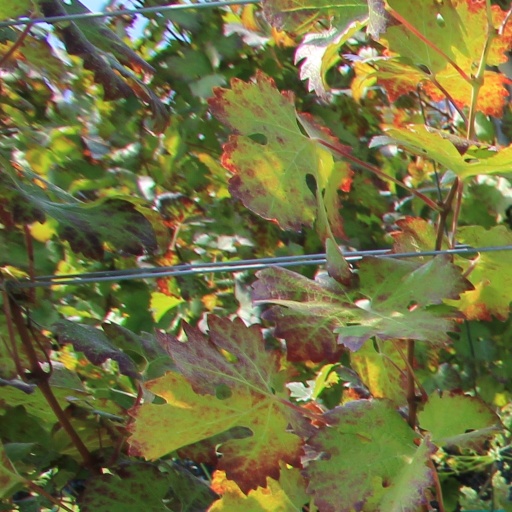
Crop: grape